Permanent Wave (film)

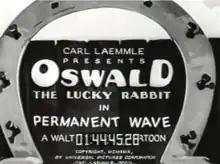
Title card

Permanent Wave is a 1929 animated short film which is presented by Carl Laemmle and is produced by Walter Lantz. The film, which was written and animated by Walter Lantz, Bill Nolan and Tom Palmer, features Oswald the Lucky Rabbit rescuing a mermaid, whom he has fallen in love with, from his captain on the ship that Oswald is controlling during the film.